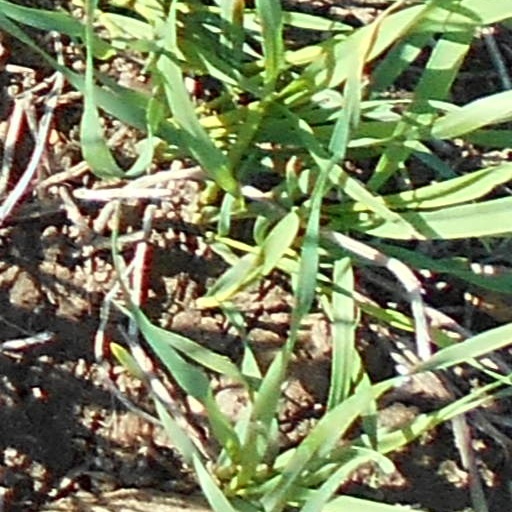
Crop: wheat